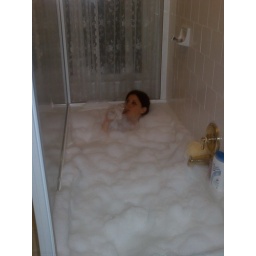
me relaxing, drinking a glass of wine in our large 2 person tub. it was so relaxing